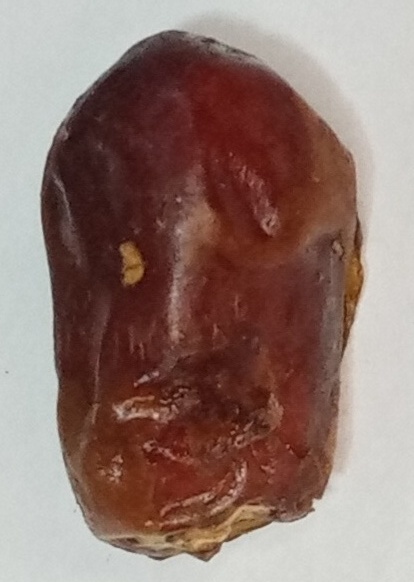
Variety: aseel
Size: large
Grade: grade-1